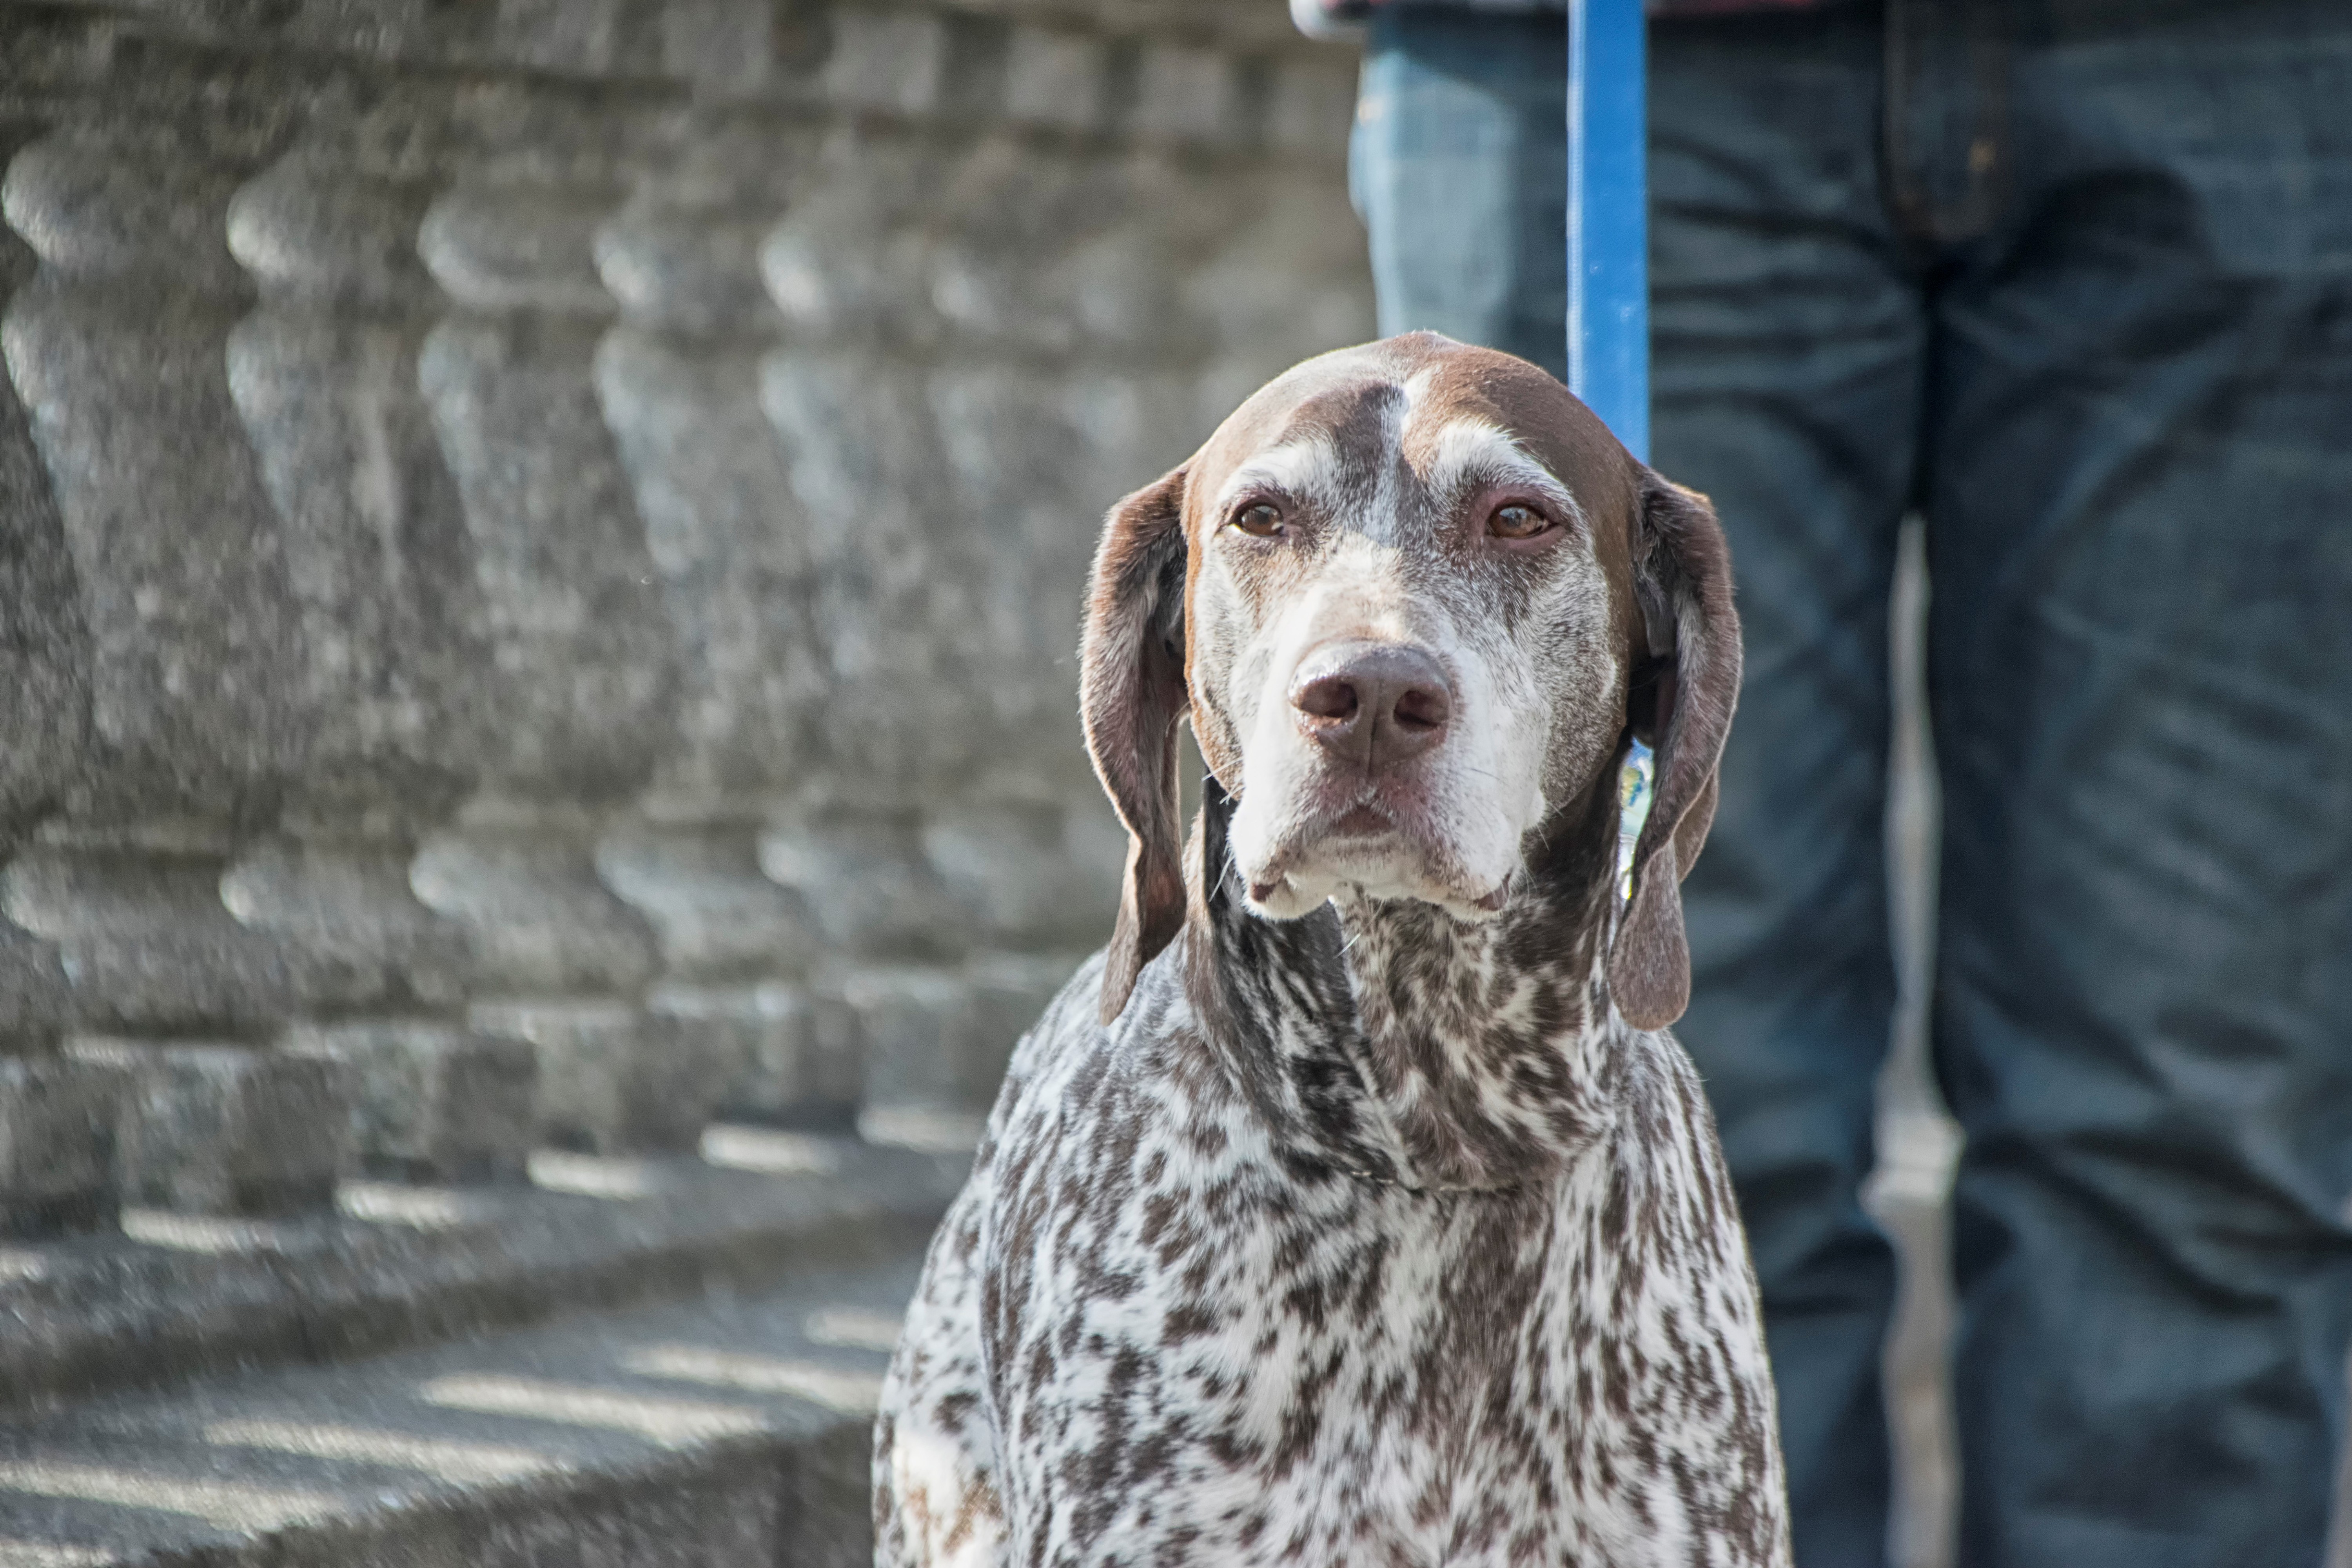
dog, mammal, spaniel, chien, canada, vertebrate, quebec, sherbrooke, setter, dog like mammal, boykin spaniel